Zaman Shah Durrani

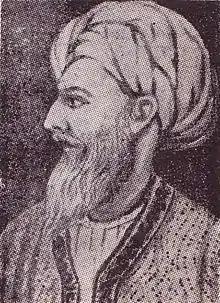
Zaman seized the Durrani throne with the help of Payandah Khan Barakzai

With Zaman Shah at his zenith of power, he ushered through an era of prosperity not seen for a while within the Durrani Empire, however all was not good, with the Barakzai chiefs then planning to topple Zaman Shah, they had laid the constituent articles that Zaman Shah should be overthrown and replaced by his brother, Sujah Mirza, the Durrani crown should be elective, with the chiefs voting in for these. And that the kings who have been proven unworthy can be deposed by the chiefs.